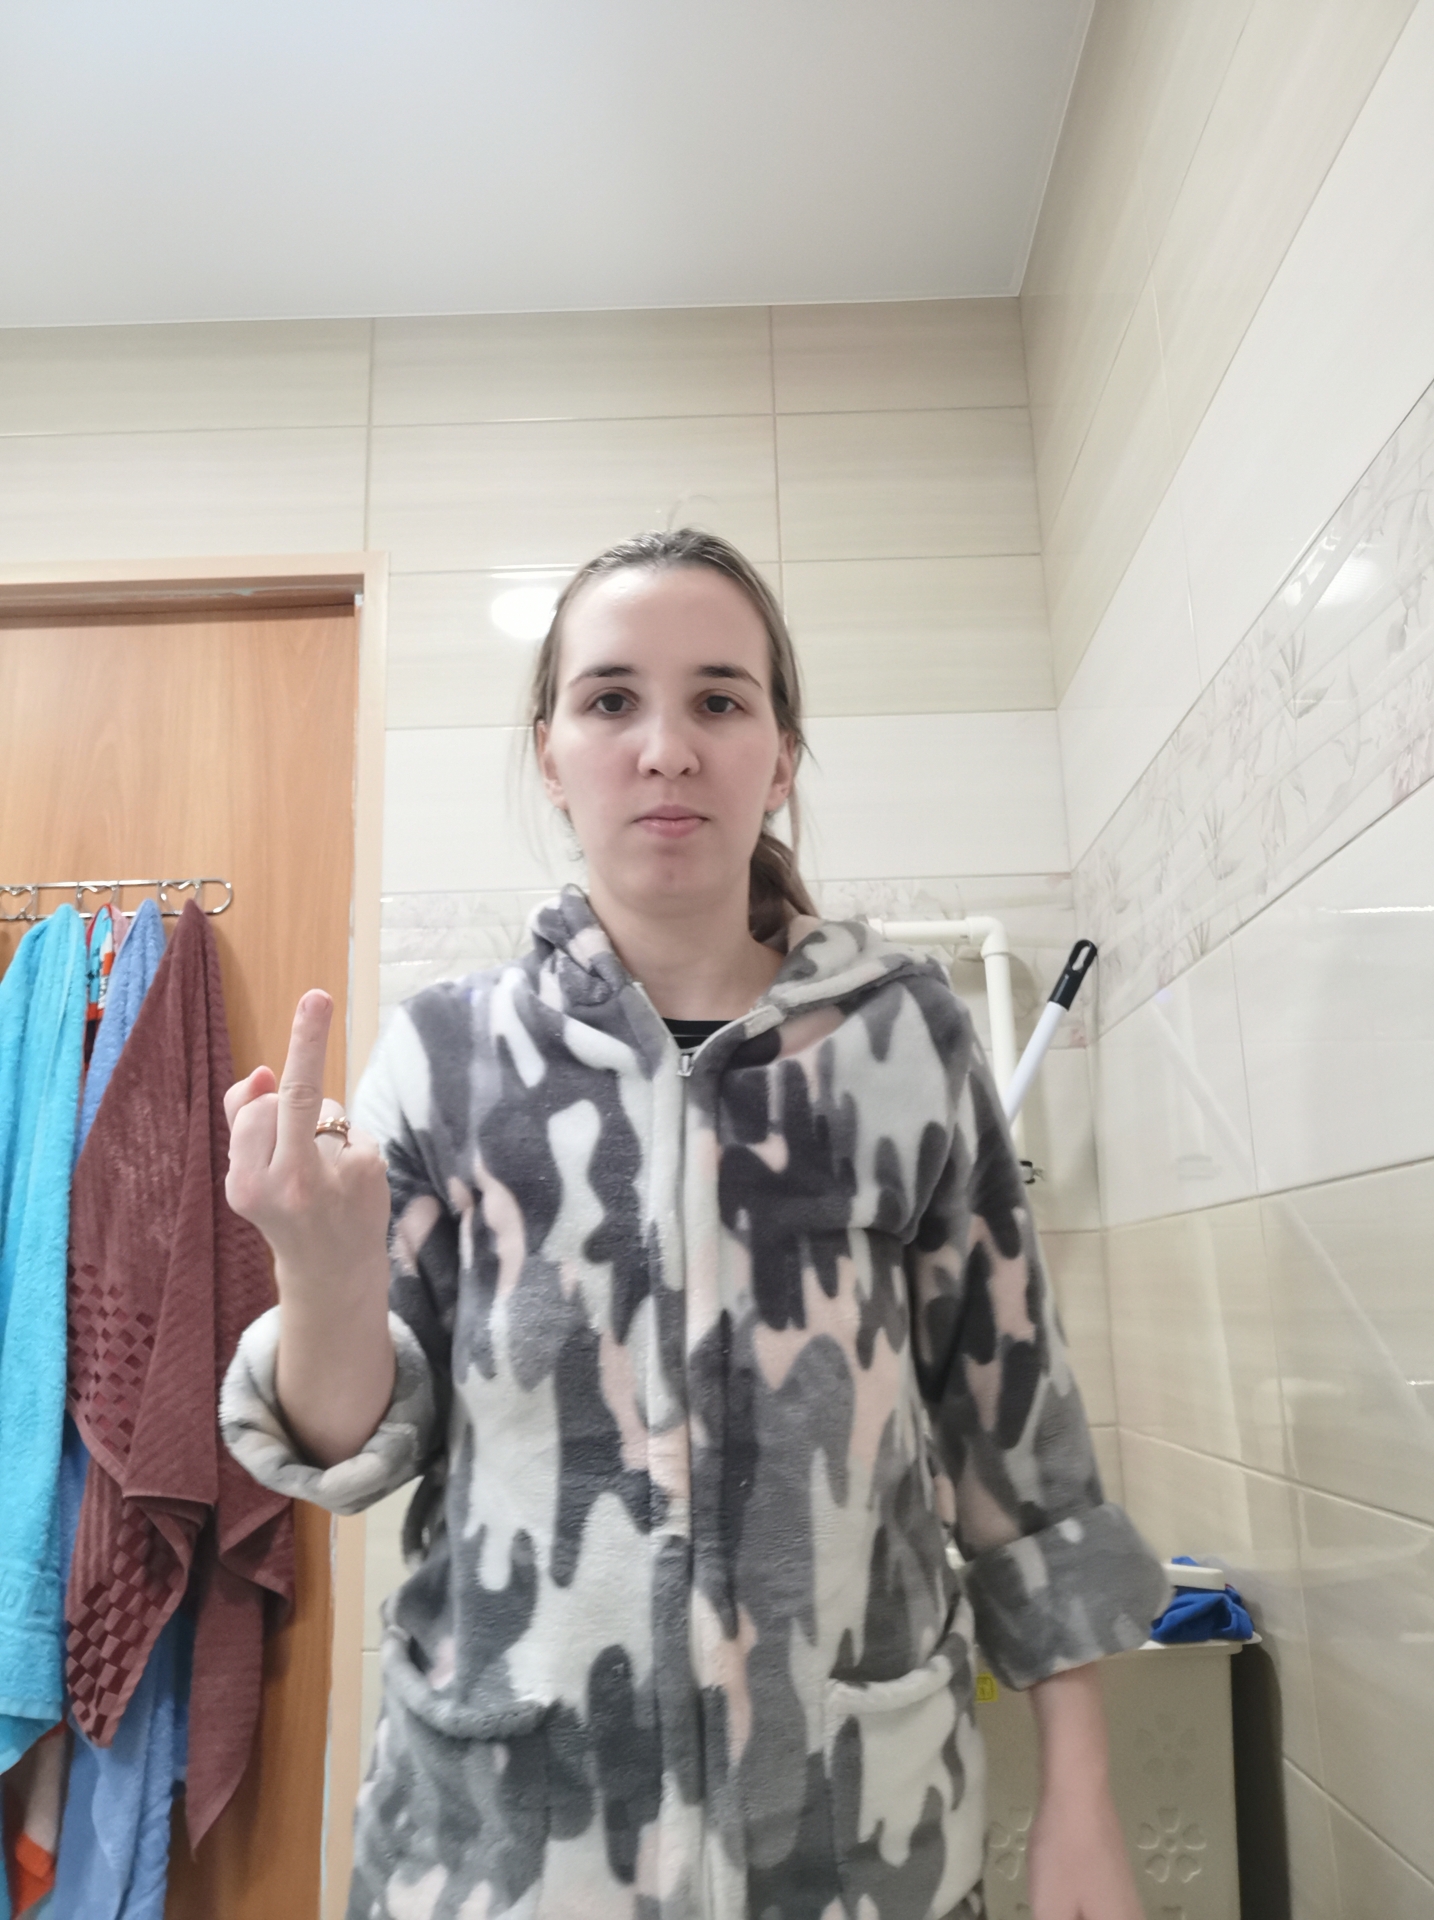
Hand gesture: middle_finger